Pierre-Joseph Charrin

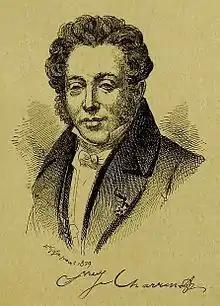
Pierre-Joseph Charrin en 1829

Pierre-Joseph Charrin (2 February 1784 – 25 April 1863) was a 19th-century French poet, chansonnier, playwright and goguettier.